Dolores del Río

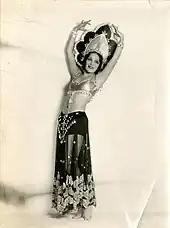
Dolores del Río in 1928

In late 1928, Hollywood was concerned with the conversion to sound films. On 29 March, at Mary Pickford's bungalow, United Artists brought together Pickford, del Río, Douglas Fairbanks, Charles Chaplin, Norma Talmadge, Gloria Swanson, John Barrymore, and D. W. Griffith to speak on the radio show "The Dodge Brothers Hour" to prove they could meet the challenge of talking movies. Del Río surprised the audience by singing ‘Ramona’ proving to be an actress with the skills needed for sound cinema.